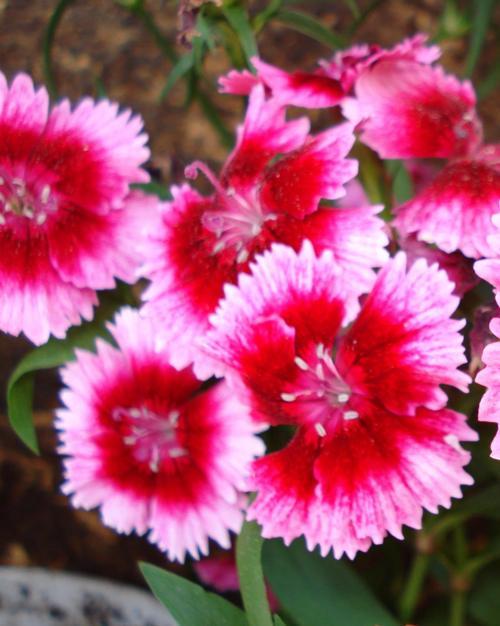
Label: sweet william